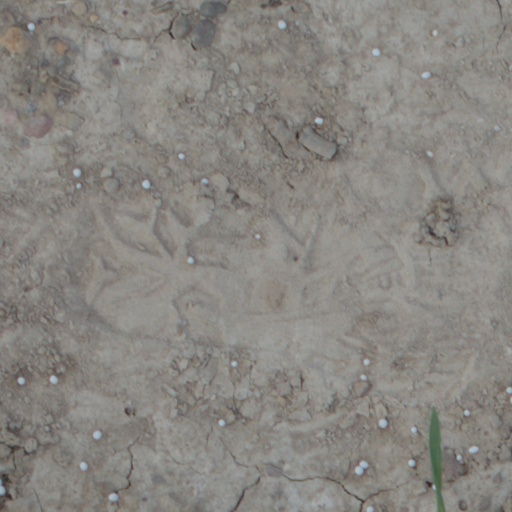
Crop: wheat